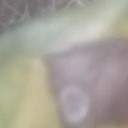
Label: Leaf_rust